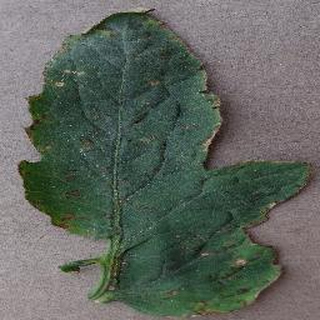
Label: tomato_bacterial_spot